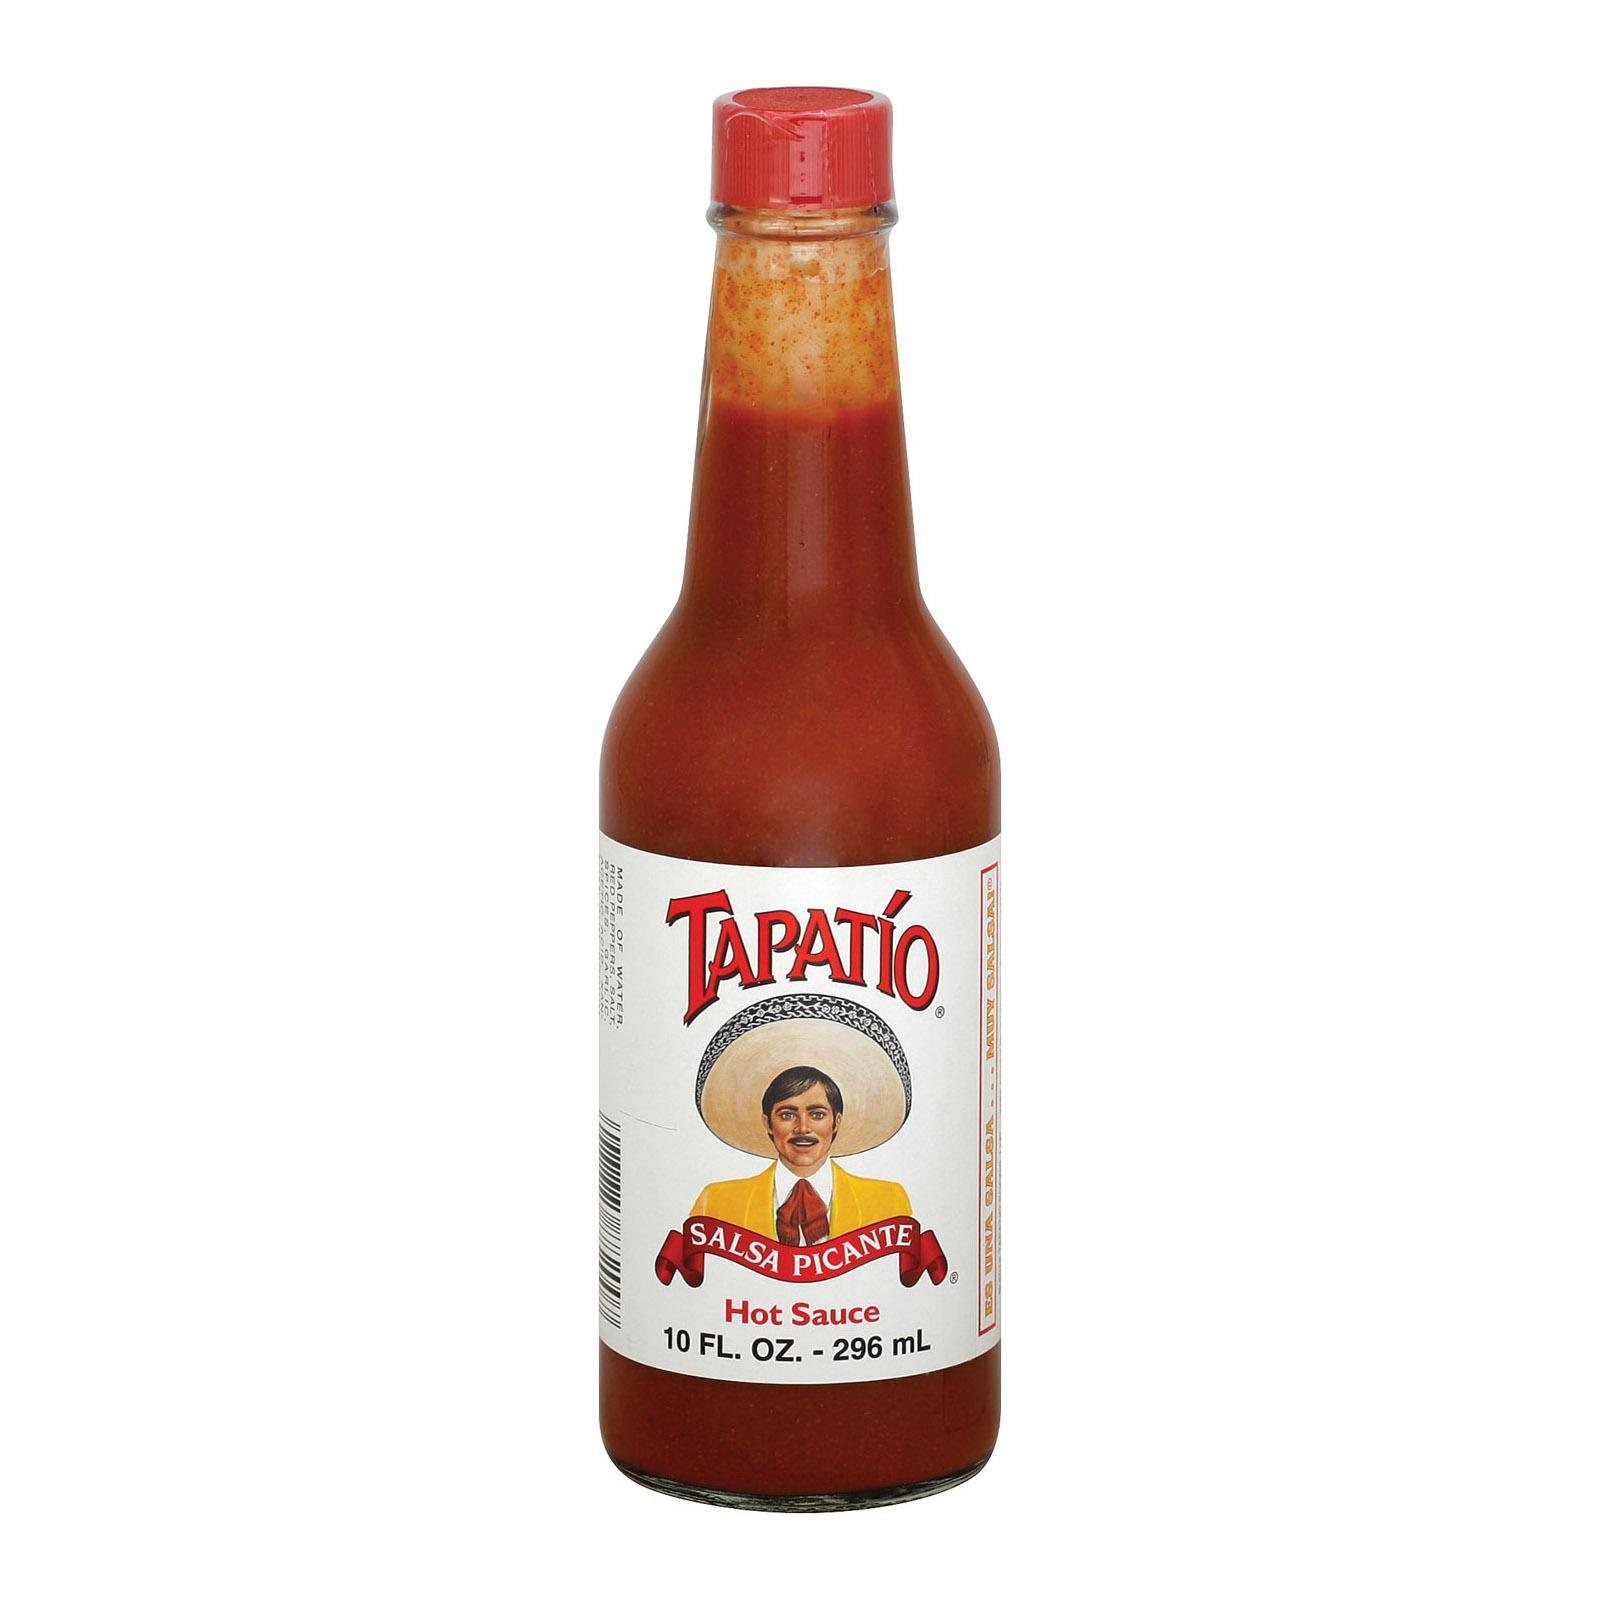
Item Name: TAPATIO Picante Hot Sauce 10Oz, 10 OZ
Product Description: The true flavor of Mexico. Made by the same family that created it nearly 40 years ago, TAPATIO is a well balanced blend of red chiles, garlic and spices. With an extremely devoted following, TAPATIO is now one of the leading retail hot sauce brands.
Value: 10.0
Unit: Fl Oz

Price: 3.39